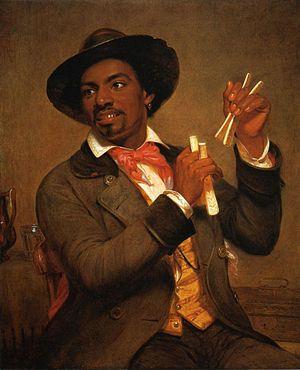
Les os sont, joués par deux, un instrument de musique idiophone, c'est-à-dire un instrument de percussion résonnant par lui-même. À l'origine constitués d'une paire d'os d'animaux, ils sont désormais disponibles en bois ou matériaux similaires. Ils sont parfois remplacés, par exemple aux États-Unis, où la technique a été introduite par des immigrants irlandais par des cuillers. On retrouve la trace de leur utilisation dans les anciennes civilisations de Chine, d'Égypte, grecque, romaine ou d'Inde.